Research history of Mosasaurus

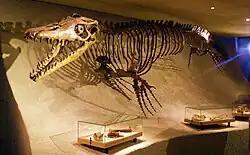
Reconstructed skeleton of "M. hoffmannii" at the Maastricht Natural History Museum

The research history of "Mosasaurus" is extensive given its complicated taxonomic and cultural histories, with the earliest recorded fossil find dating back to 1764 in a chalk quarry located near Maastricht, Netherlands. A second, slightly more complete specimen, discovered around 1780 in the same locality, was captured by the French army after the siege of Maastricht in 1794, before being delivered to the French National Museum of Natural History in Paris the following year. Initially considered as fossils coming from crocodiles or whales, it was from 1800 that Adriaan Gilles Camper identified them as coming from a large marine reptile sharing affinities with monitor lizards, conclusions shared by Georges Cuvier in a 1808 study. This identification reinforces Cuvier in his conception of the notion of extinction which then appeared at this time. Long known as the “great animal of Maastricht”, it's in 1822 that William Conybeare proposed naming the new taxon as "Mosasaurus" in reference to its origin in fossil deposits near the Meuse River. The genus name, although later approved by Cuvier himself, remained without a specific epithet until 1829, from which a certain number of proposals appeared; later consensus suggesting the using of the name "M. hoffmannii" as first erected by Gideon Mantell, as well the designation of the second skull as the type specimen of this species.